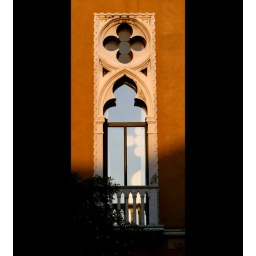
Sunlight reflecting back on an internal wall through an ornate window in Venice